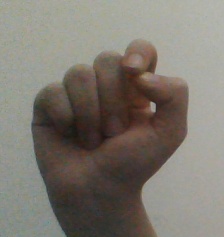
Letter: fa